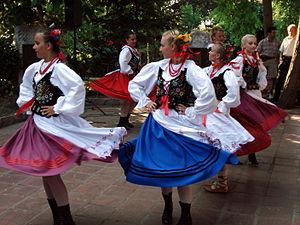
Polonezköy est un village turc, où vit une importante population polonaise.